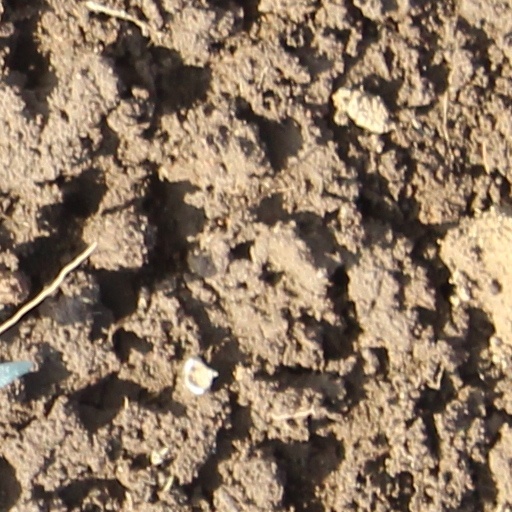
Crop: wheat